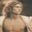
Label: man